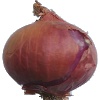
Label: Onion Red 1